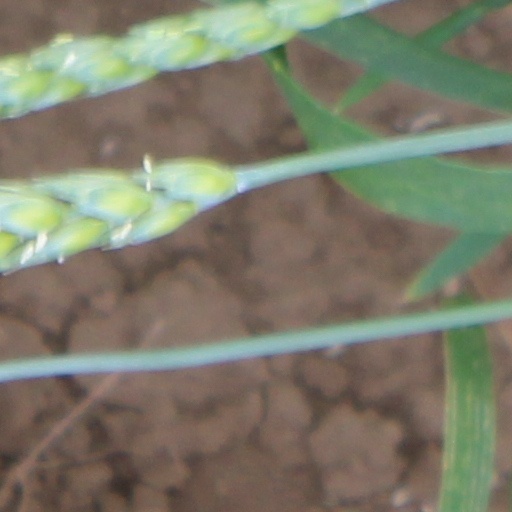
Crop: wheat